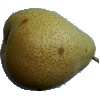
Label: Pear Forelle 1